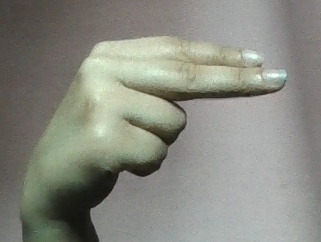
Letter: ain